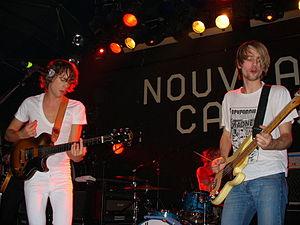
Razorlight est un groupe de rock britannique, originaire de Londres, en Angleterre. Il est formé en 2002 autour de Johnny Borrell, qui fut auparavant « conseiller » et parfois bassiste des Libertines.